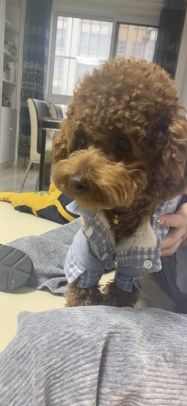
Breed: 7449-n000128-teddy